F. Julius LeMoyne House

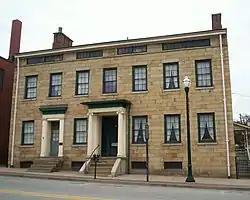
LeMoyne House in Washington, Pennsylvania

The F. Julius LeMoyne House is a historic house museum at 49 East Maiden Street in Washington, Pennsylvania. Built in 1812, it was the home of Dr. Francis Julius LeMoyne (1798–1897), an antislavery activist who used it as a stop on the Underground Railroad. LeMoyne also assisted in the education of freed slaves after the American Civil War, founding the historically black LeMoyne–Owen College in Memphis, Tennessee. His house, now operated as a museum by the local historical society, was designated a National Historic Landmark in 1997. It is designated as a historic public landmark by the Washington County History & Landmarks Foundation.